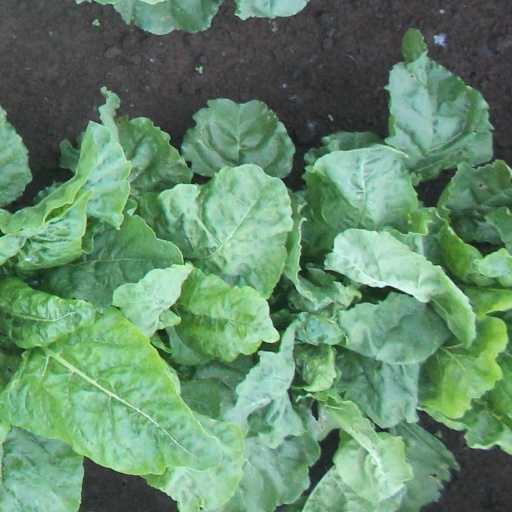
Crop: sugar beet